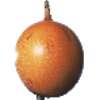
Label: Granadilla 1